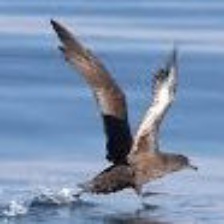
Species: BLACK VENTED SHEARWATER
Scientific name: PUFFINUS OPISTHOMELA